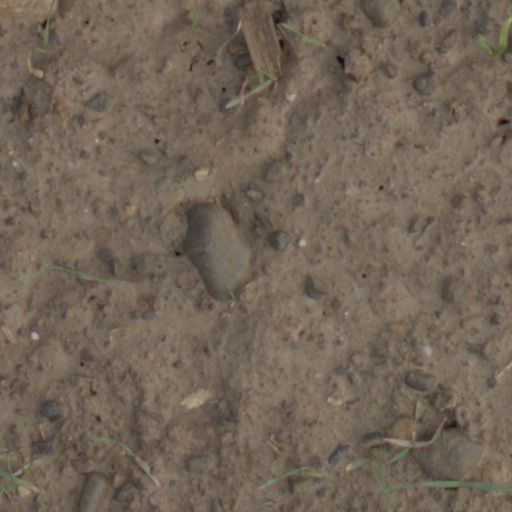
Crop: wheat